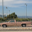
Label: pickup_truck